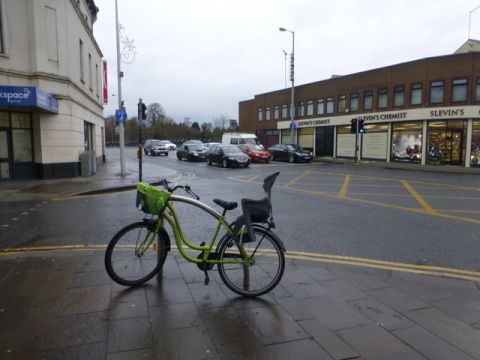
Road surface condition: damp